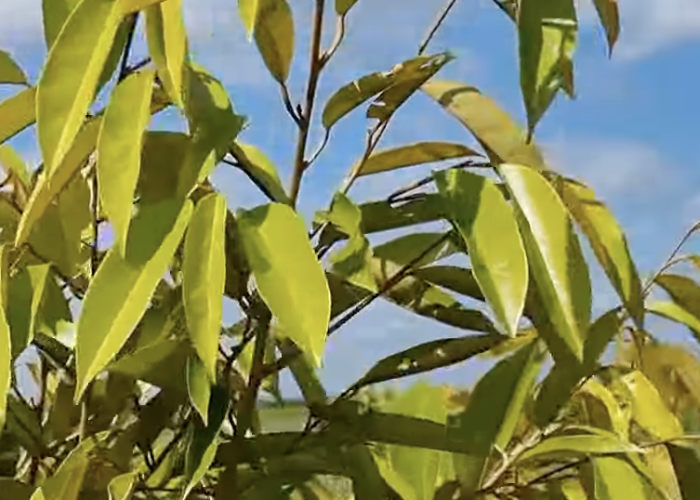
Label: yellow_leaf